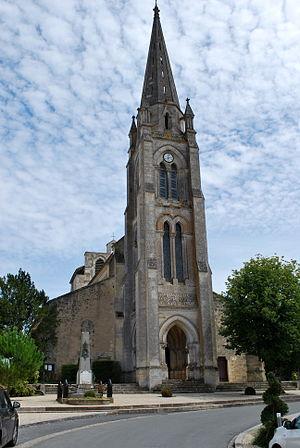
Tresses église St Pierre
Tresses est une commune du Sud-Ouest de la France, située dans le département de la Gironde, en région Nouvelle-Aquitaine.